Tokat

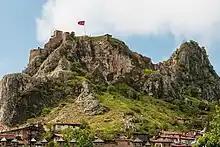
Tokat Castle seen from below.

The city was established in the Hittite era. During the time of King Mithradates VI of Pontus, it was one of his many strongholds in Asia Minor.